Wuppertal-Ronsdorf station

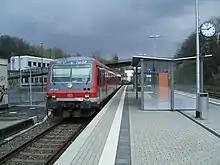
Der Müngstener in the station

The austere entrance building that was built in the 1960s, replacing the original 19th century building, no longer has any rail functions, but only houses a kiosk. During the reconstruction of the station in 2006–2007, the central platform was raised to 76 cm and the station entrance was made accessible for the disabled by means of a ramp and a lift, or alternatively via stairs. Both the old platform roof with its cast iron columns and the old underpass to the former station building have disappeared.